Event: Nepal Earthquake
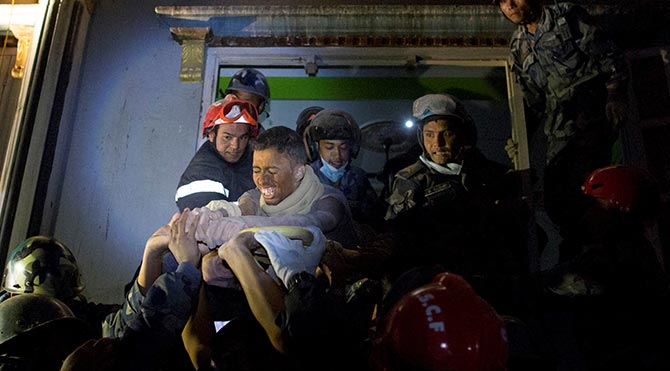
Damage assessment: damage